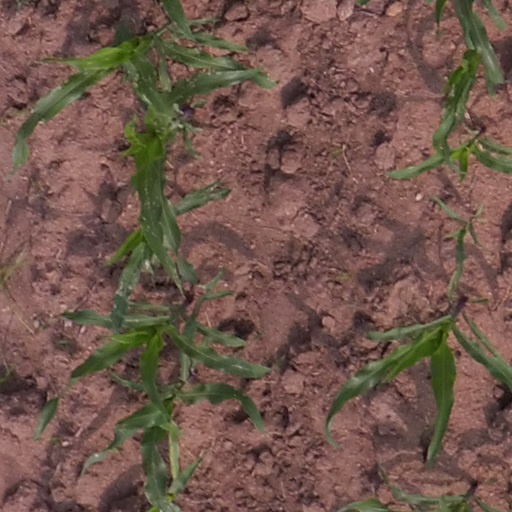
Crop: maize; corn